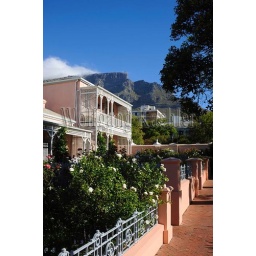
South africa, cape town, mount nelson hotel, table mountain in background